Northern Cheyenne Exodus

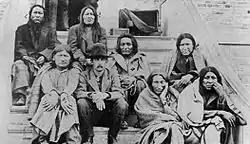
The seven Cheyenne sent back to Kansas in 1879 for murder, before all charges were dismissed. From left to right: Tangle Hair, Wild Hog, Strong Left Hand, George Reynolds (interpreter), Old Crow, Noisy Walker, Porcupine, and Blacksmith.

In January 1879, Dull Knife reached Pine Ridge where Red Cloud was being held as a prisoner. After months of delay from Washington the prisoners from Fort Robinson were released and allowed to go to Fort Keogh where Little Wolf had ended up. However, seven of the escapees had to stand trial for the murders that had been committed in Kansas. The seven were Old Crow, Wild Hog, Strong Left Hand, Porcupine, Tangle Hair, Noisy Walker, and Blacksmith. Charges were dismissed against them after a civilian court trial in 1879 in Kansas.